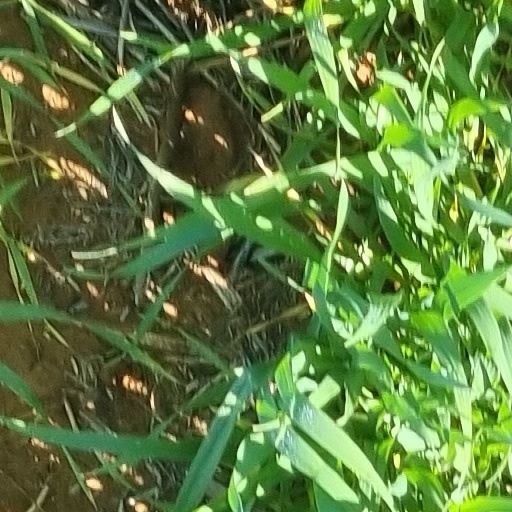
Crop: wheat